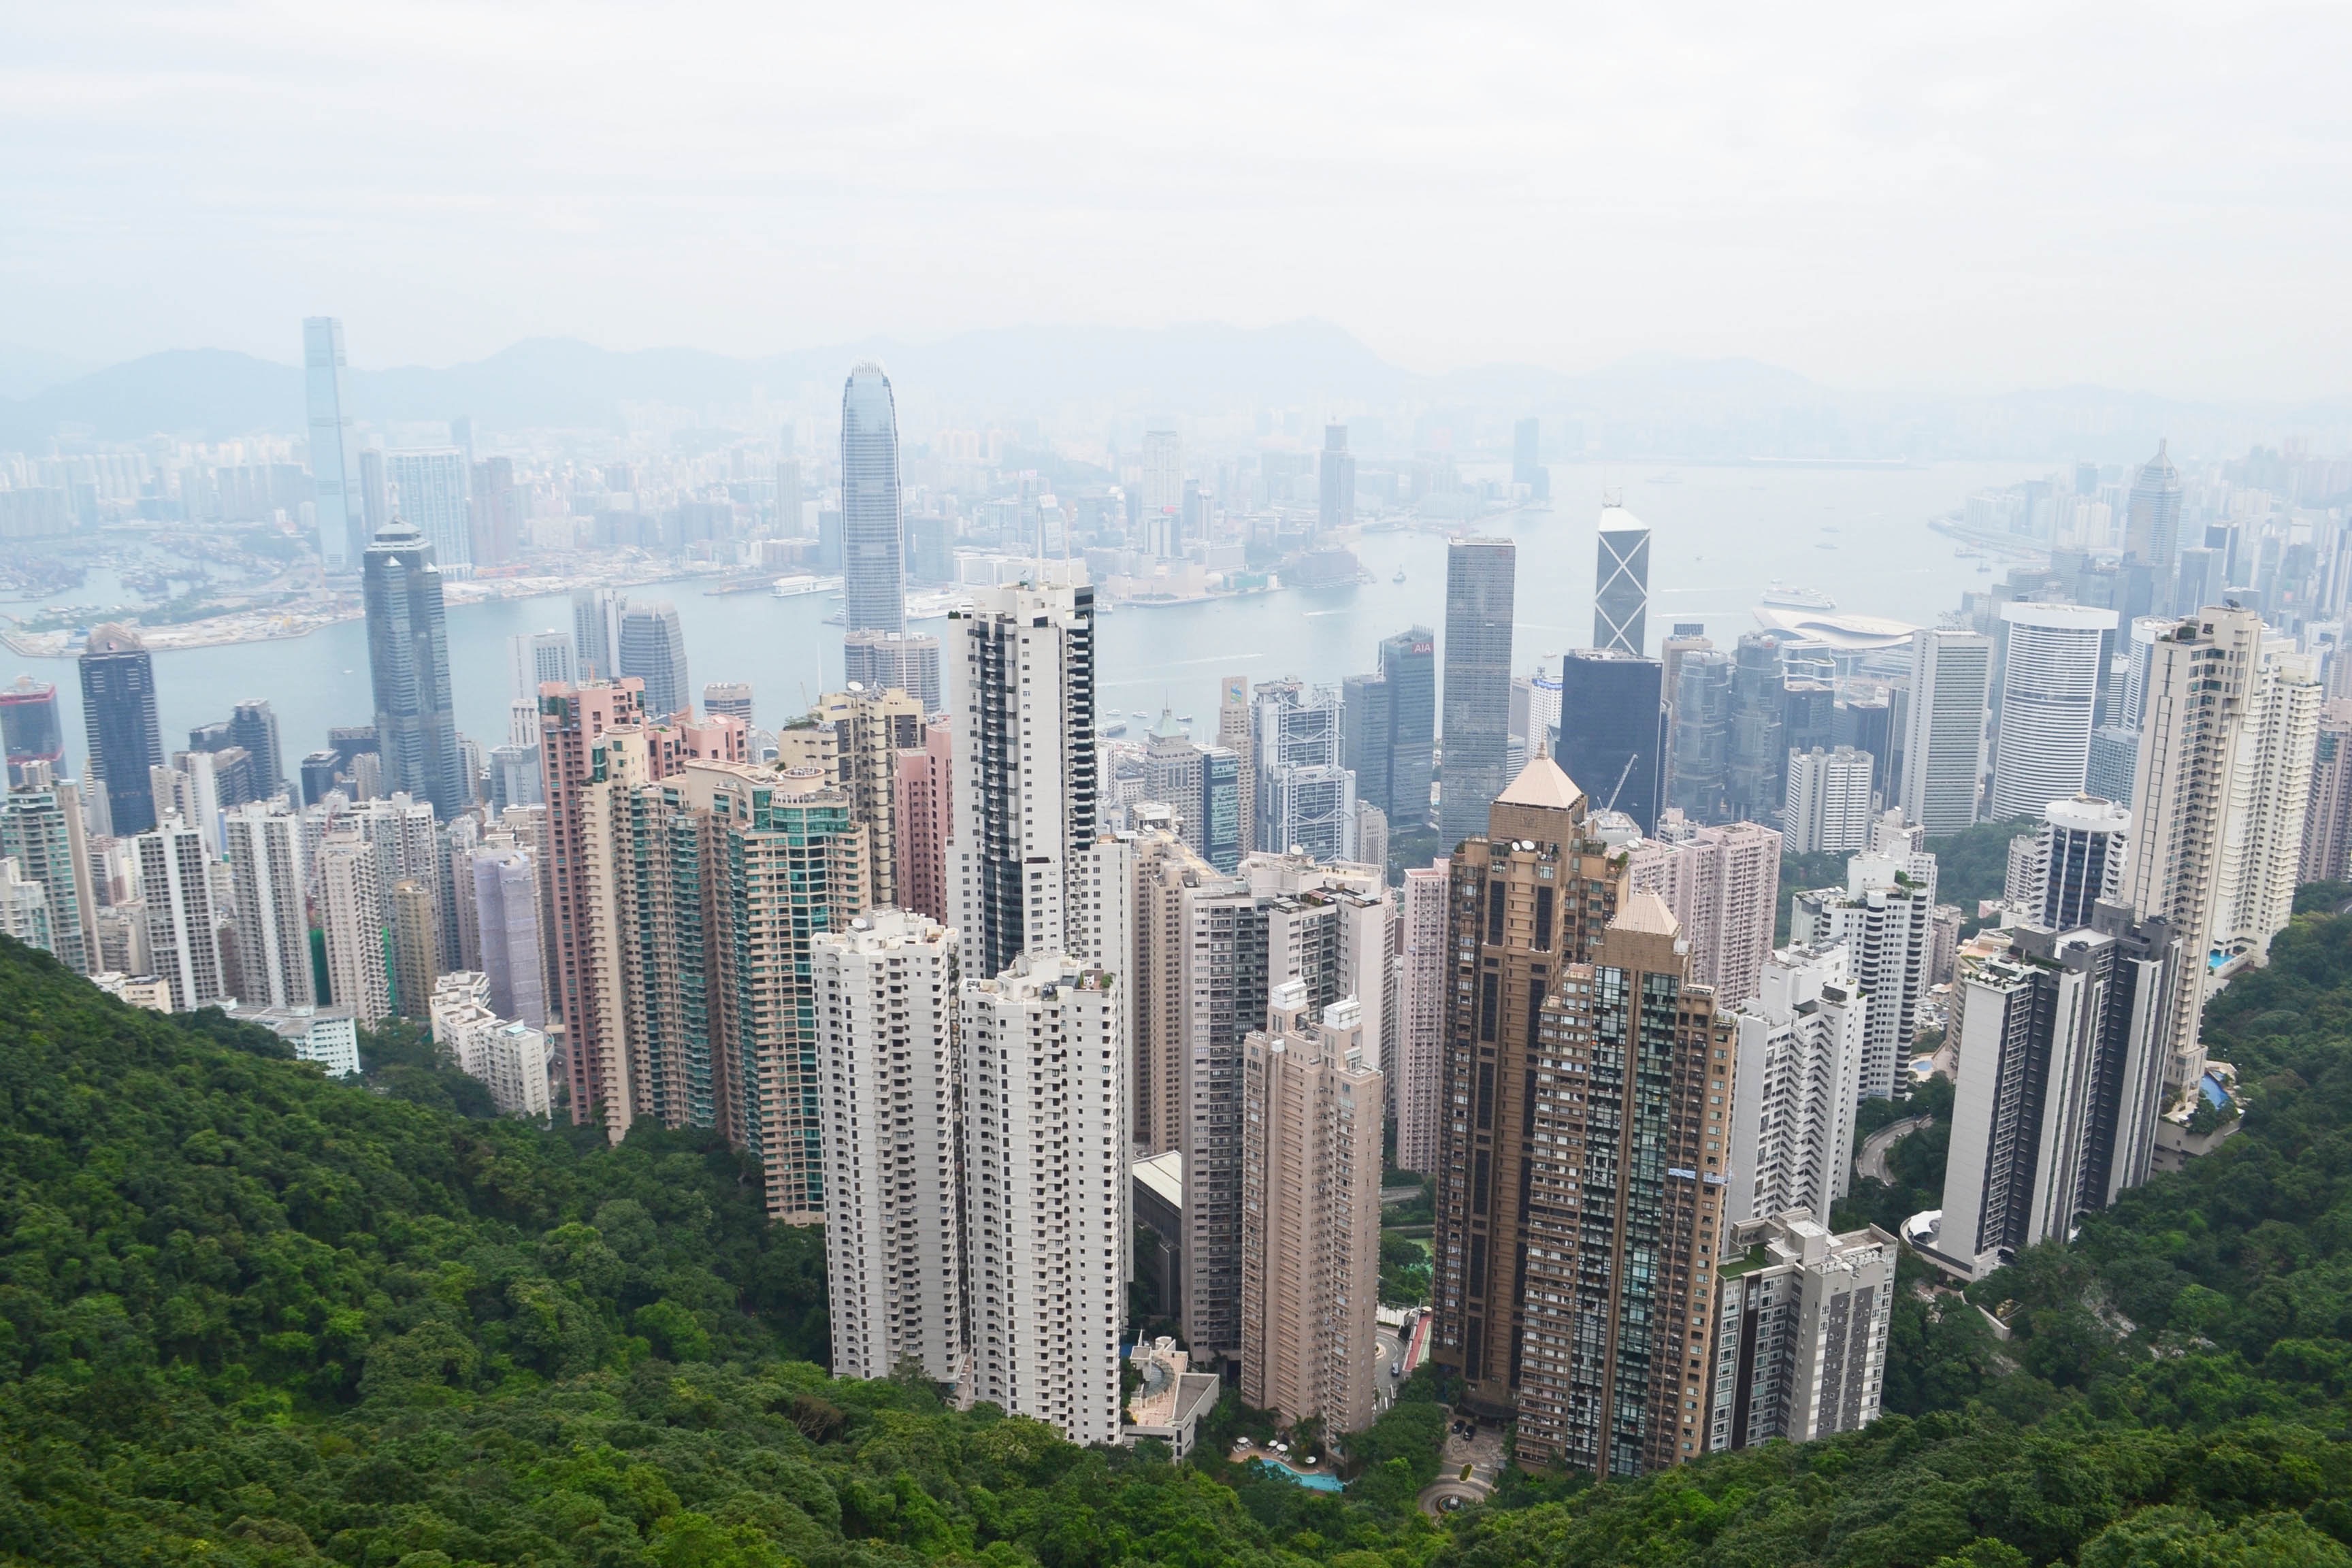
horizon, skyline, city, skyscraper, cityscape, downtown, tower, landmark, tower block, metropolis, neighbourhood, aerial photography, urban area, residential area, geographical feature, atmospheric phenomenon, human settlement, metropolitan area